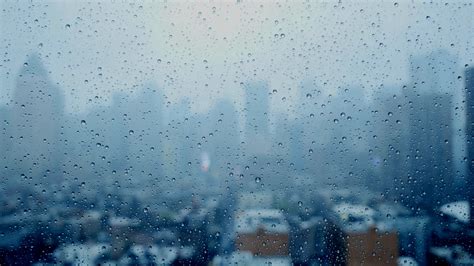
Weather: rain or strom